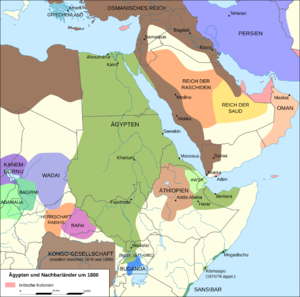
La ville de Tadjourah sur le golfe du même nom, paraît avoir constitué assez tôt une des rares agglomérations permanentes sans doute liée au sultanat d'Ifat puis d'Adal entre les XIIIᵉ et XVIᵉ siècles. Mais le territoire correspondant à l'actuelle République de Djibouti s'est surtout constitué au fil de l'extension de l'occupation française à partir de 1885 : Territoire d'Obock et dépendances jusqu'en 1896, puis Côte française des Somalis jusqu'en 1967, puis Territoire français des Afars et des Issas avant de gagner son indépendance le 27 juin 1977 sous le nom de République de Djibouti. Ce pays est aujourd'hui membre de l'Union africaine et de la Ligue arabe.
L'Awsa, parfois transcrit Aoussa, est la zone du delta intérieur de l'Awash, à l'Est de l'Éthiopie, dans la région Afar.